James William Wallack

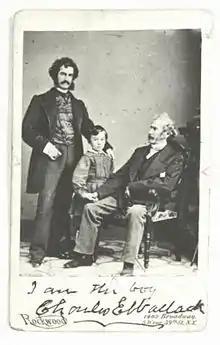
Lester Wallack (left) and James W. Wallack. The boy is Charles E. Wallack, Lester's son and James's grandson. Photo by Rockwood.

James William Wallack (c. 1794–1864), commonly referred to as J. W. Wallack, was an Anglo-American actor and manager, born in London, and brother of Henry John Wallack.